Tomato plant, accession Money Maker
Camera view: vertical (180 deg); turntable rotation: 210 degrees
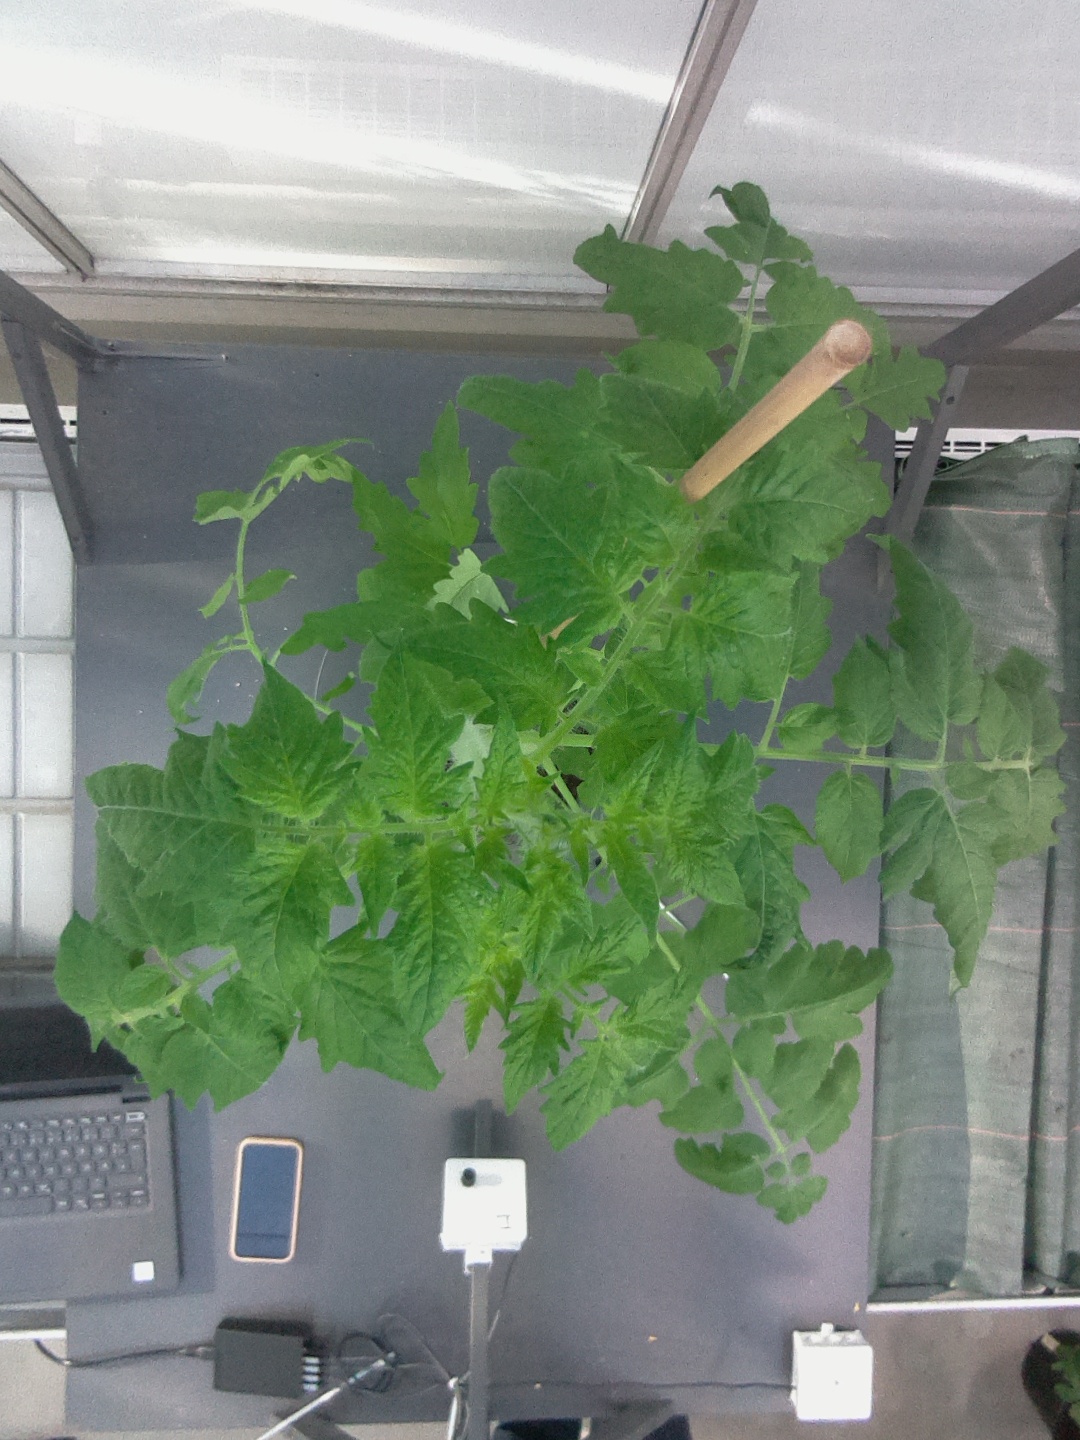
BBCH growth stage 16: 12 of true leaves visible